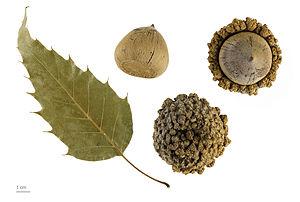
Chêne est le nom vernaculaire de nombreuses espèces d'arbres et d'arbustes appartenant au genre Quercus, et à certains genres apparentés de la famille des fagacées, notamment Cyclobalanopsis et Lithocarpus.